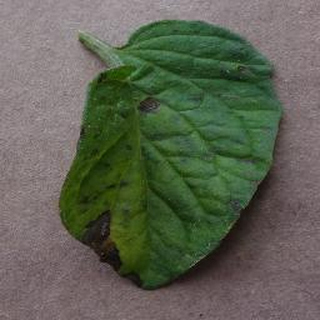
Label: tomato_early_blight